Copa América Centenario

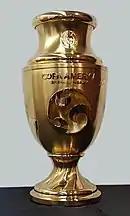
The trophy was designed exclusively for this edition

A new trophy was supposed to be created for the tournament and was to be unveiled on July 4, 2015, at the 2015 Copa América final. No trophy was unveiled amidst the FIFA corruption scandal.